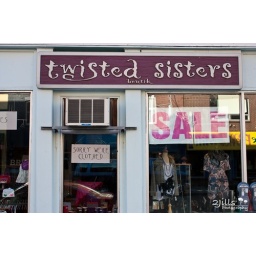
I liked the sign in the window